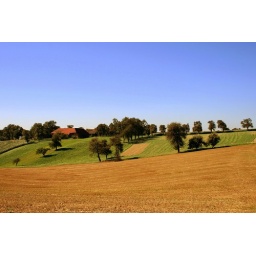
the whole area is already looking like this ... empty fields, all coloured in brown and faded green ..